The Bottle Rockets

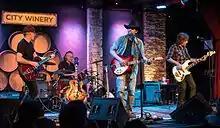
The Bottle Rockets at City Winery (New York City) January 2016

The band celebrated its 15th anniversary throughout 2008. Instead of extensive touring like in previous years, the band played only 15 shows in select cities during the entire year.